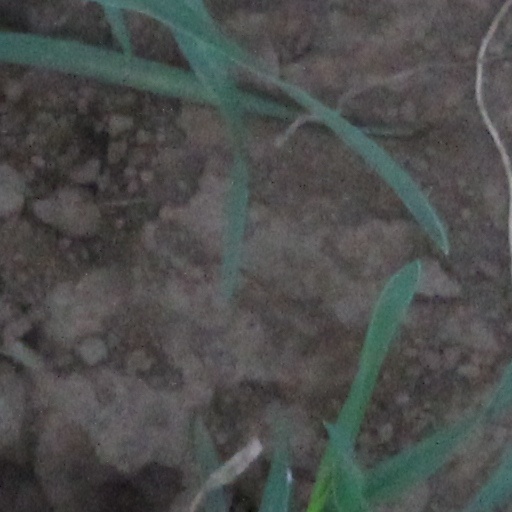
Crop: wheat